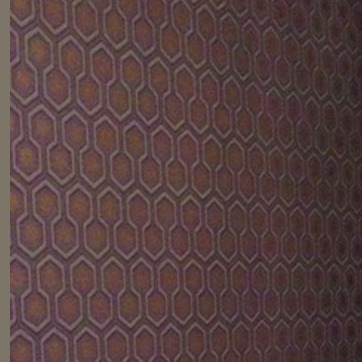
Material: wallpaper